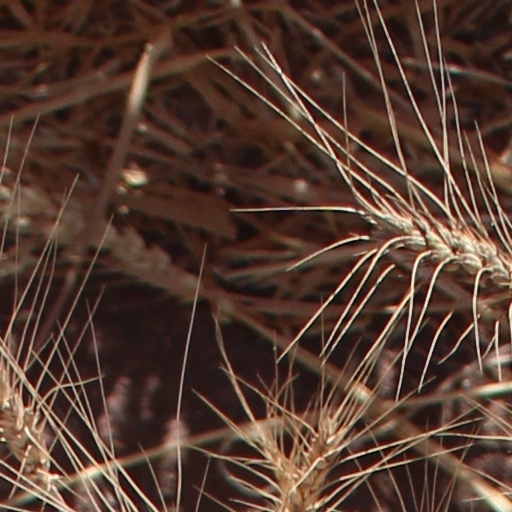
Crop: wheat